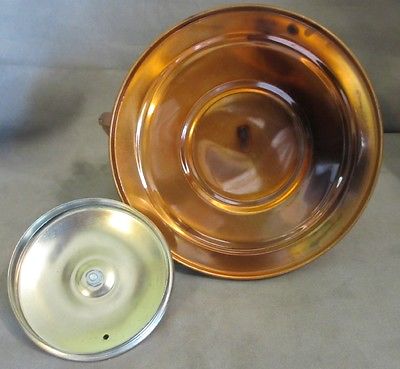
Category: kettle